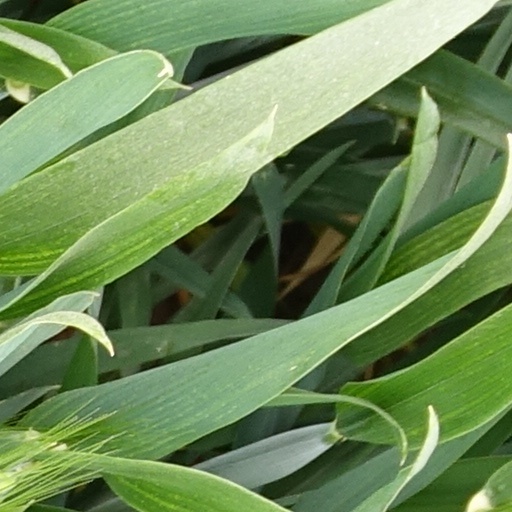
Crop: wheat